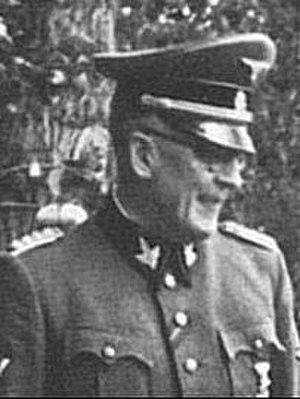
Lothar Debes, né le 21 juin 1890 à Eichstätt et mort le 14 juillet 1960 à Osnabrück, était un général allemand durant la Seconde Guerre mondiale.